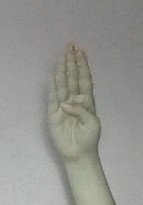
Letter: kaaf